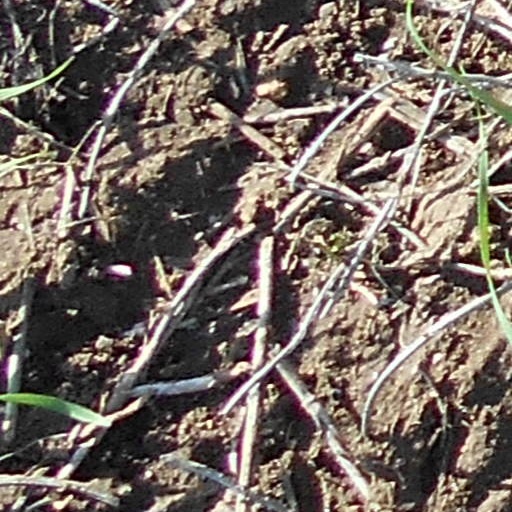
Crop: wheat